Manchukuo National Railway

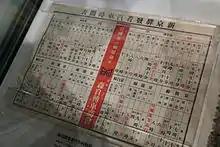
Xinjing Station bus timetable

On the passenger system, most regulations were identical to those of Mantetsu, so there was no major difference between Mantetsu and the National Railway. However, due to the use of different currencies, passenger fares and goods rates varied. The method of calculating and collecting fares and goods charges when moving between company and national lines changed on several a number of occasions according to the needs of the time.